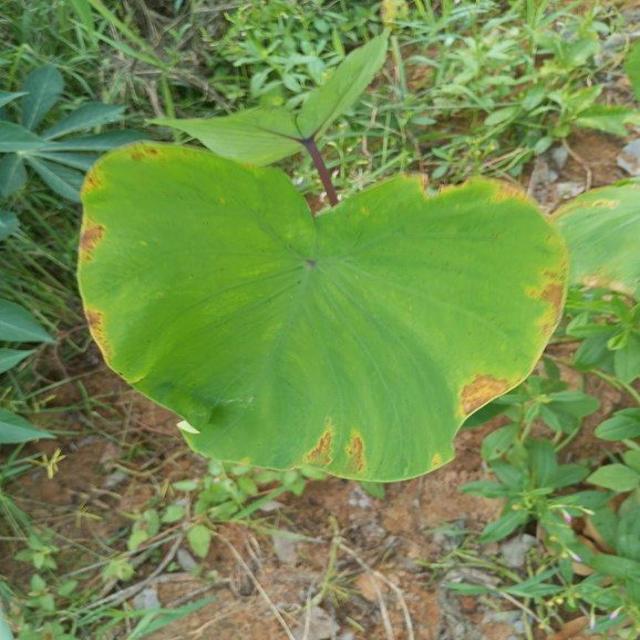
Label: Early_Blight